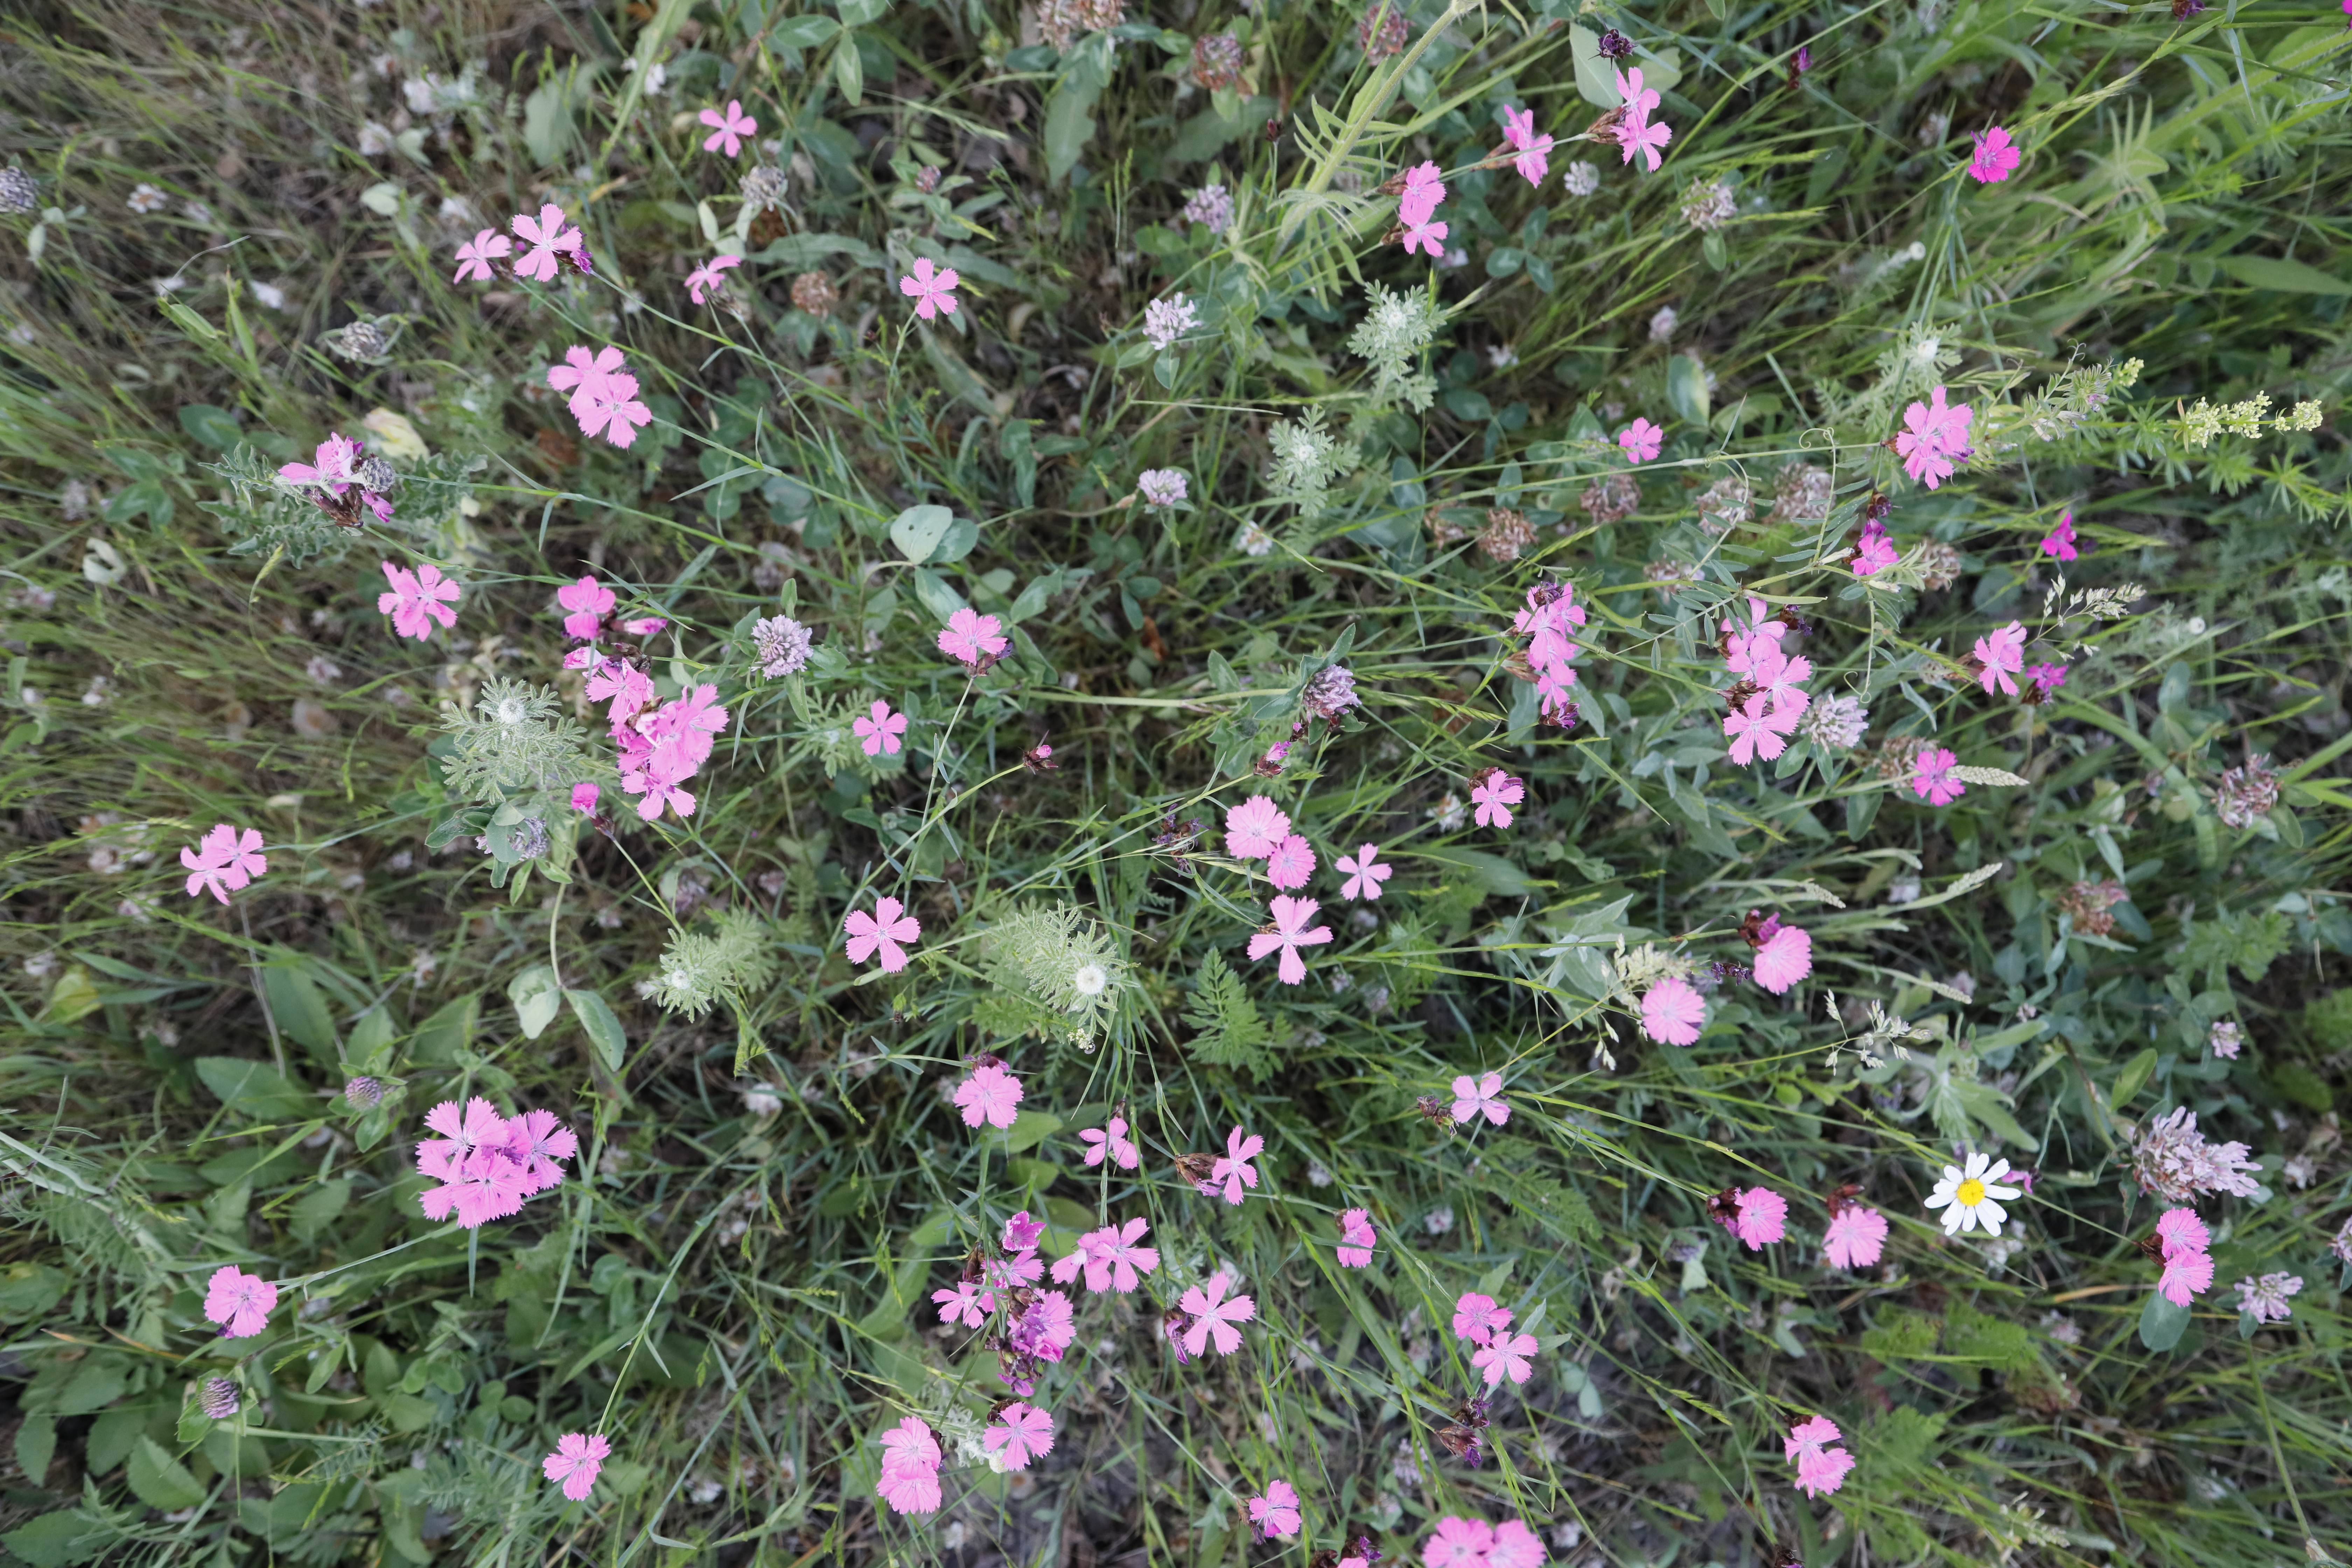
Plant species: Trifolium pratense, Dianthus carthusianorum, Leucanthemum vulgare